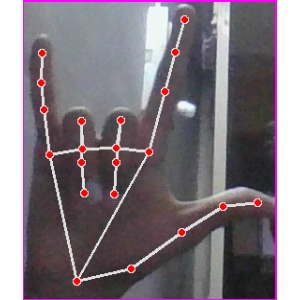
अक्षर: व